New Year's Eve

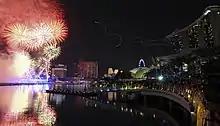
A midnight fireworks show in Marina Bay, Singapore, welcoming 2012.

In Japan, New Year's Eve is used to prepare for and welcome , the New Year's god. Japanese clean their homes and prepare Kadomatsu or Shimenawa to welcome the god before New Year's Eve. Buddhist temples ring their bells 108 times at midnight in the traditional . The rings represent the 108 elements of , mental states that lead Japanese to take unwholesome actions.